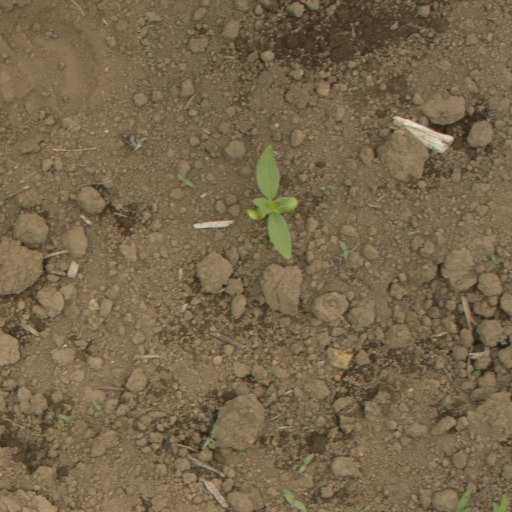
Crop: Jerusalem artichoke